Sebiba

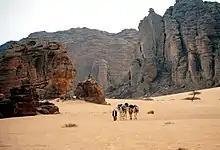
Tassili n'Ajjer in Algerian Sahara.

The first day through the tenth day of the first Islamic month of Muharram is the time for rites of passage that usher in the new year. The climax is the tenth day, the Ashura day, which has other religious meanings depending on the Islamic denomination.